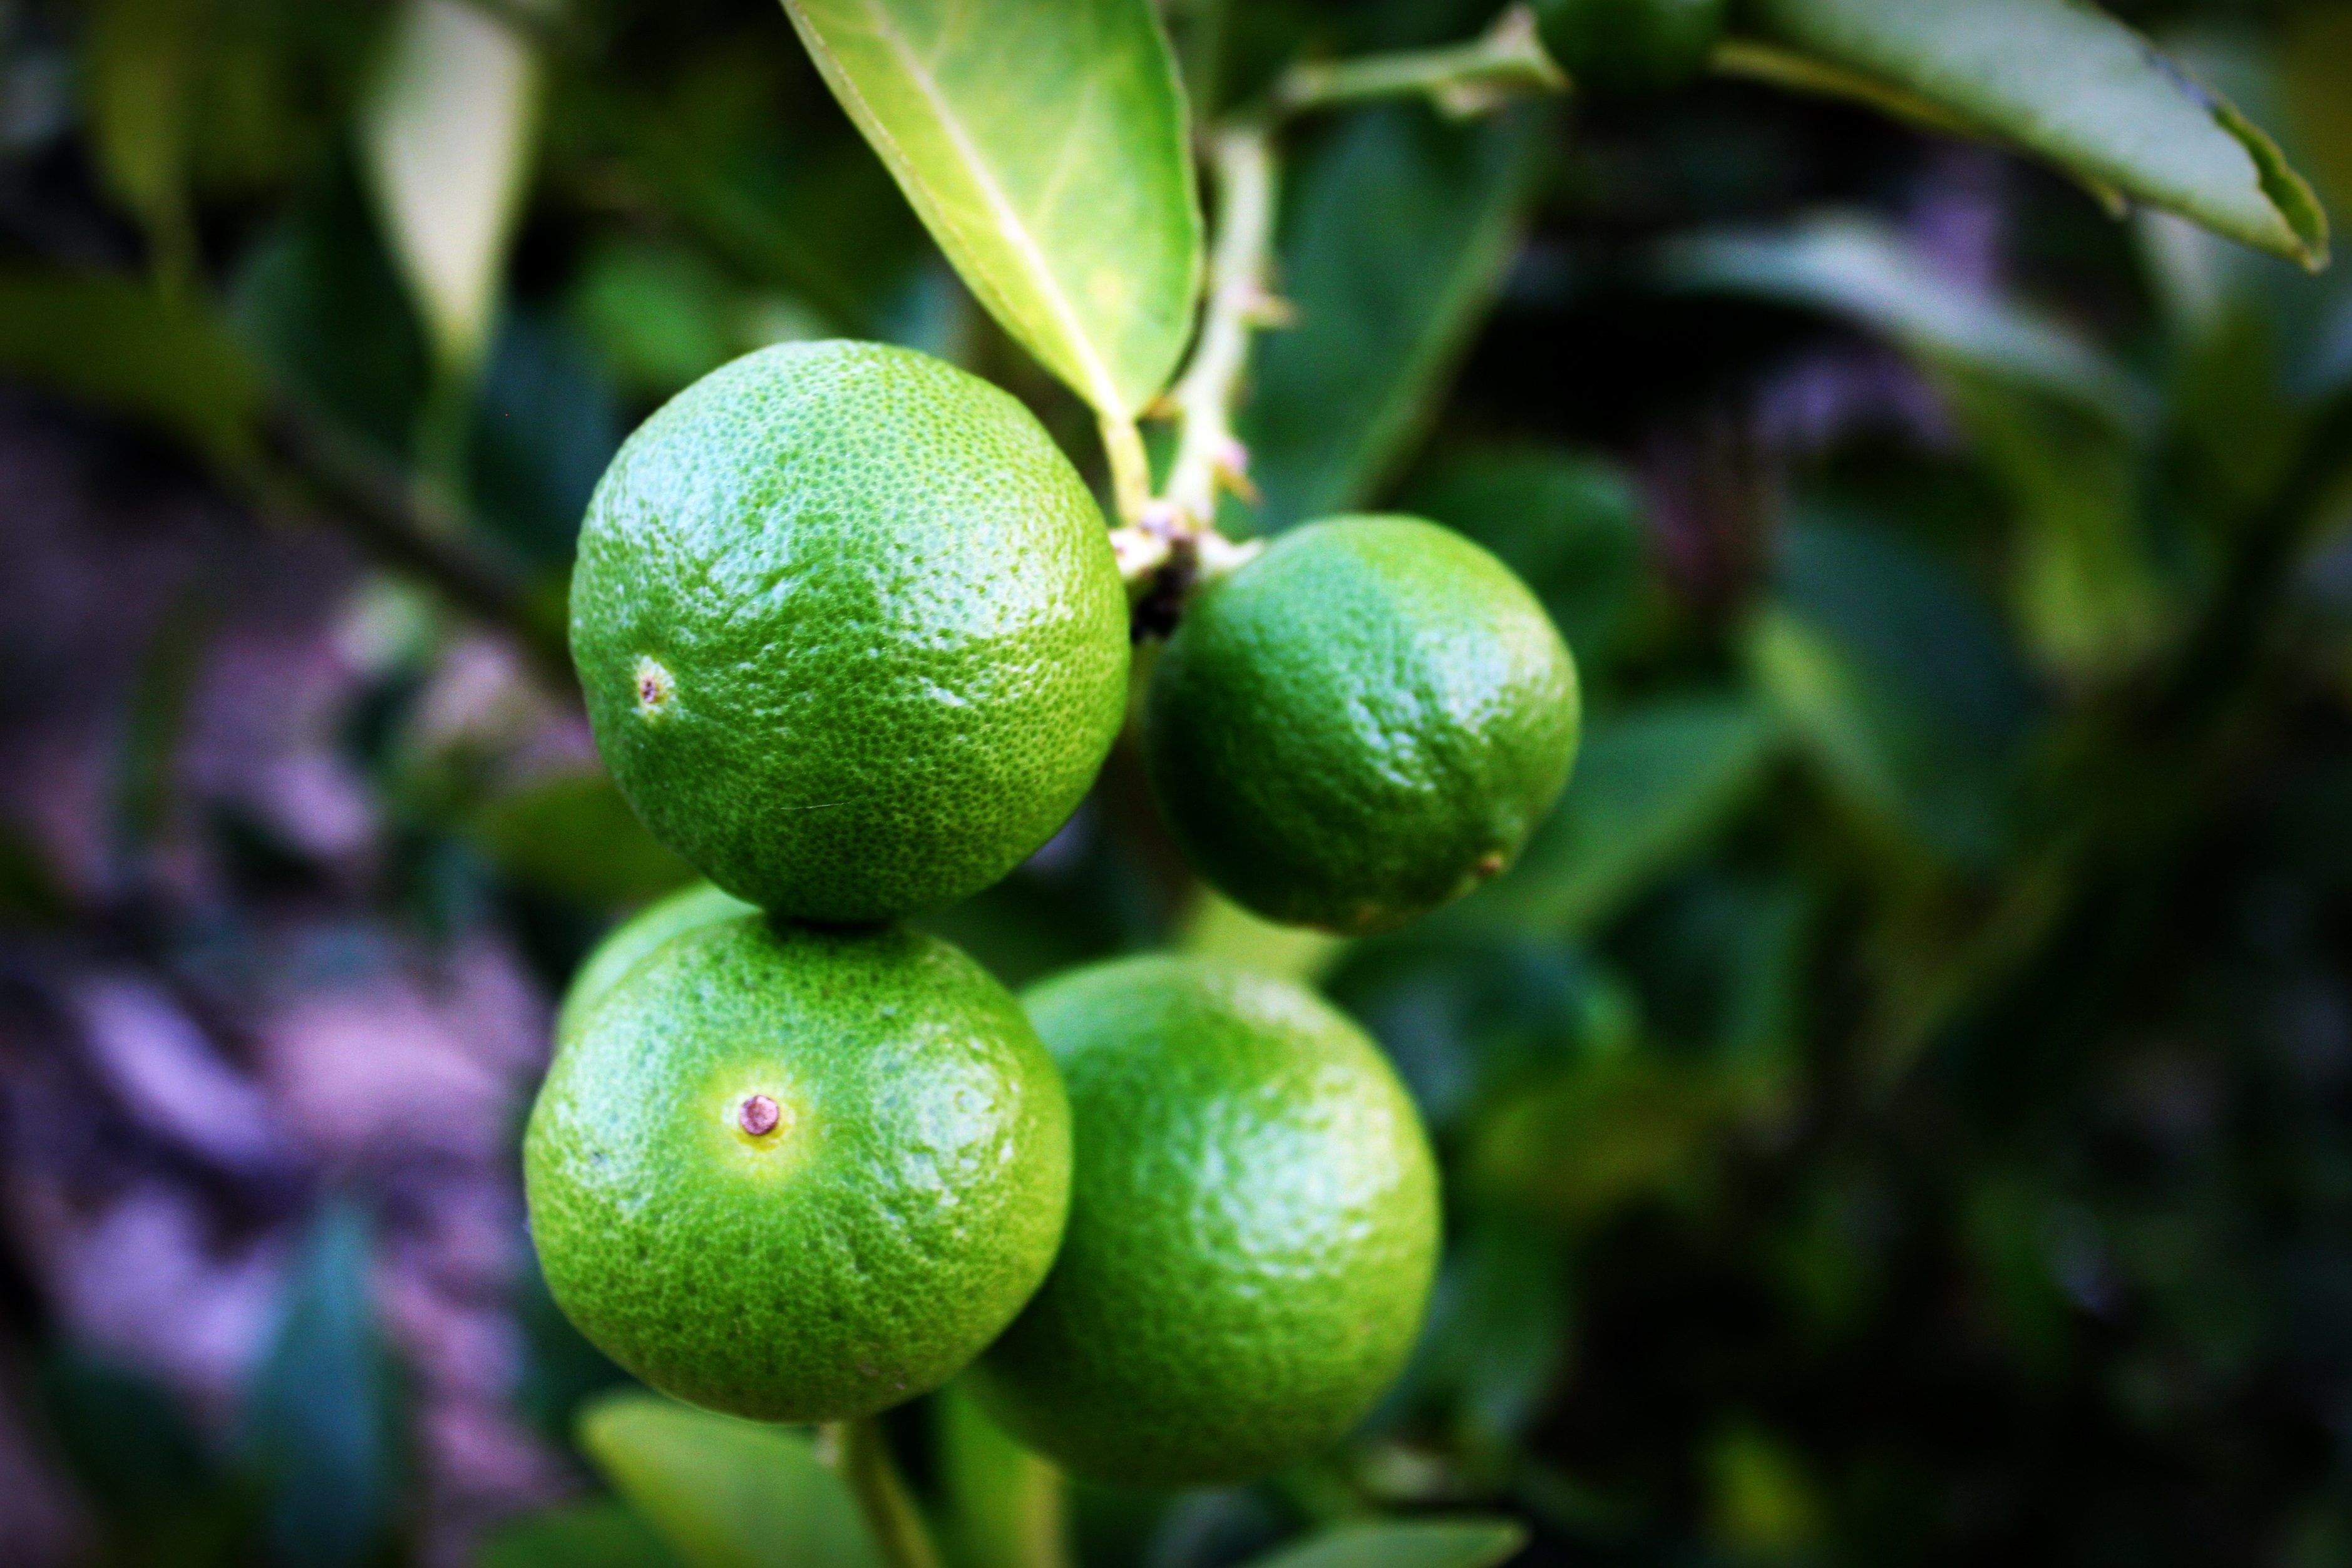
tree, nature, branch, plant, white, fruit, leaf, flower, isolated, ripe, foliage, food, green, produce, tropical, evergreen, studio, closeup, flora, slice, lemon, cut, lime, full, background, shrub, raw, citrus, half, nobody, section, macro photography, whole, flowering plant, bitter orange, land plant, sweet lemon, key lime, yuzu, calamondin, persian lime